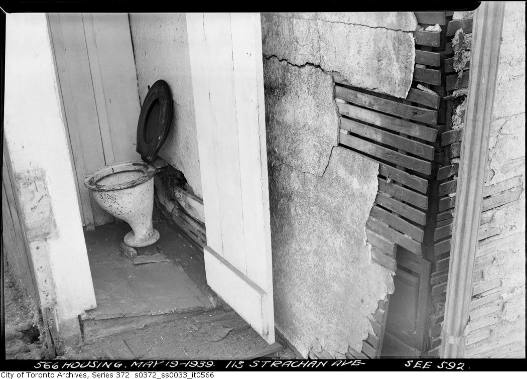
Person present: No